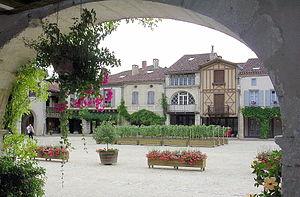
Labastide-d'Armagnac — parfois orthographié La Bastide d'Armagnac — est une commune du Sud-Ouest de la France, située dans le département des Landes.